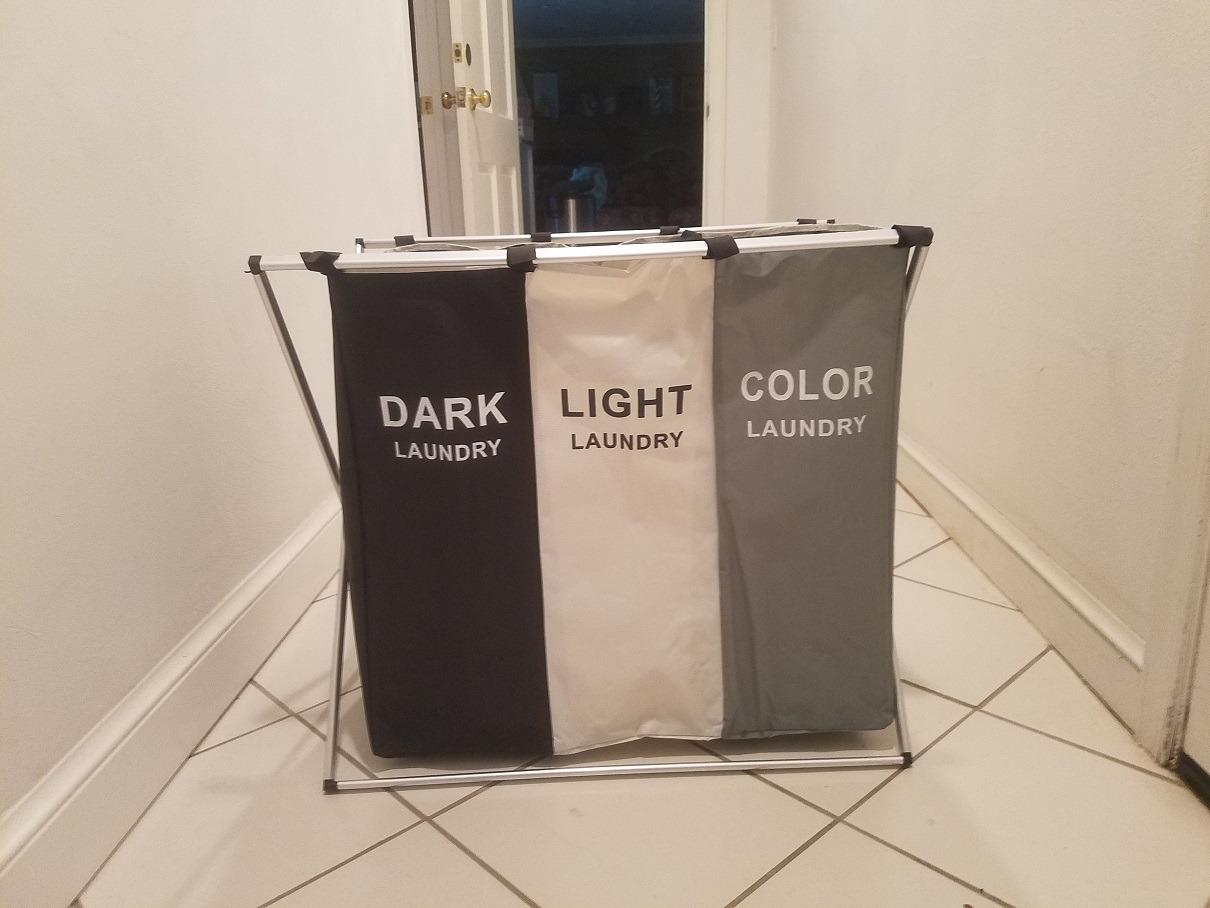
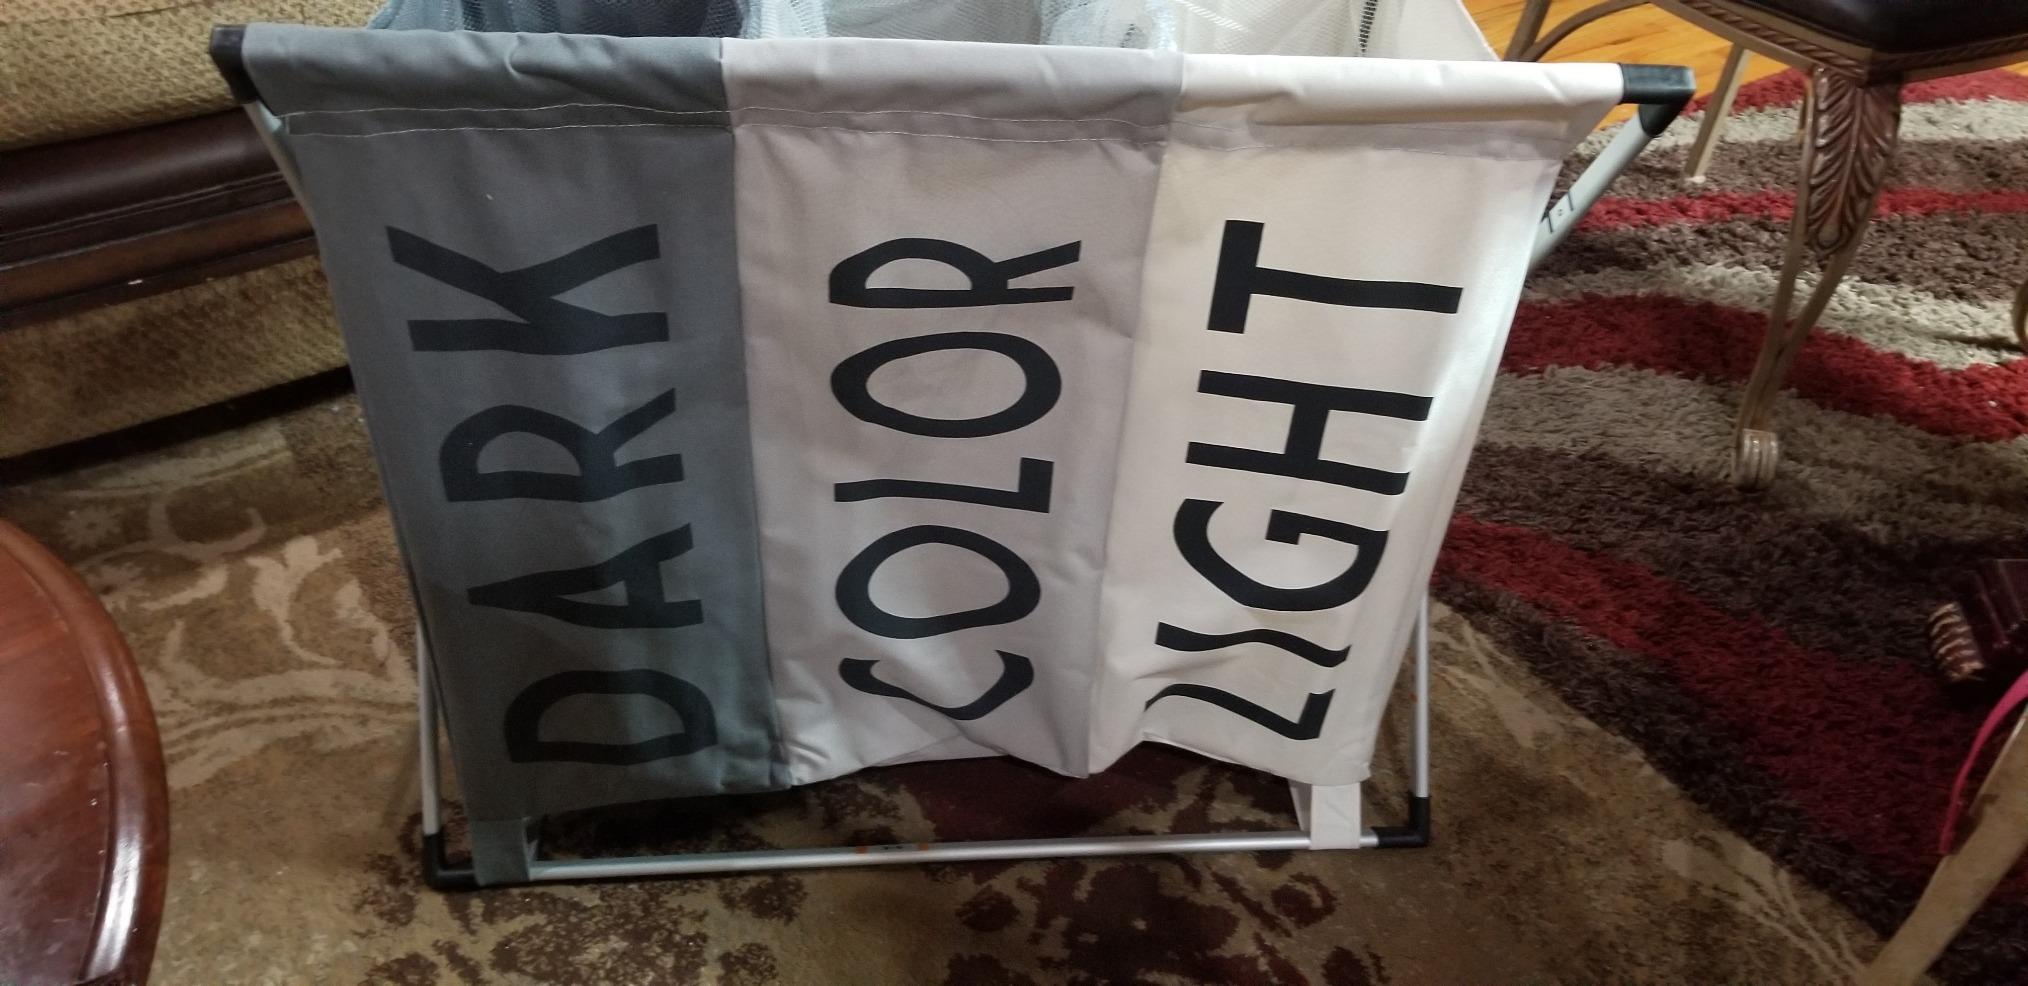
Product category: items_hamper
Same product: no